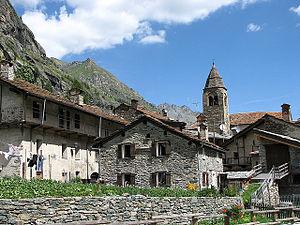
Valgrisenche est une commune italienne alpine de la région Vallée d'Aoste, située dans la vallée du même nom. Elle abrite une petite station de ski.